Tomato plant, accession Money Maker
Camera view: vertical (180 deg); turntable rotation: 120 degrees
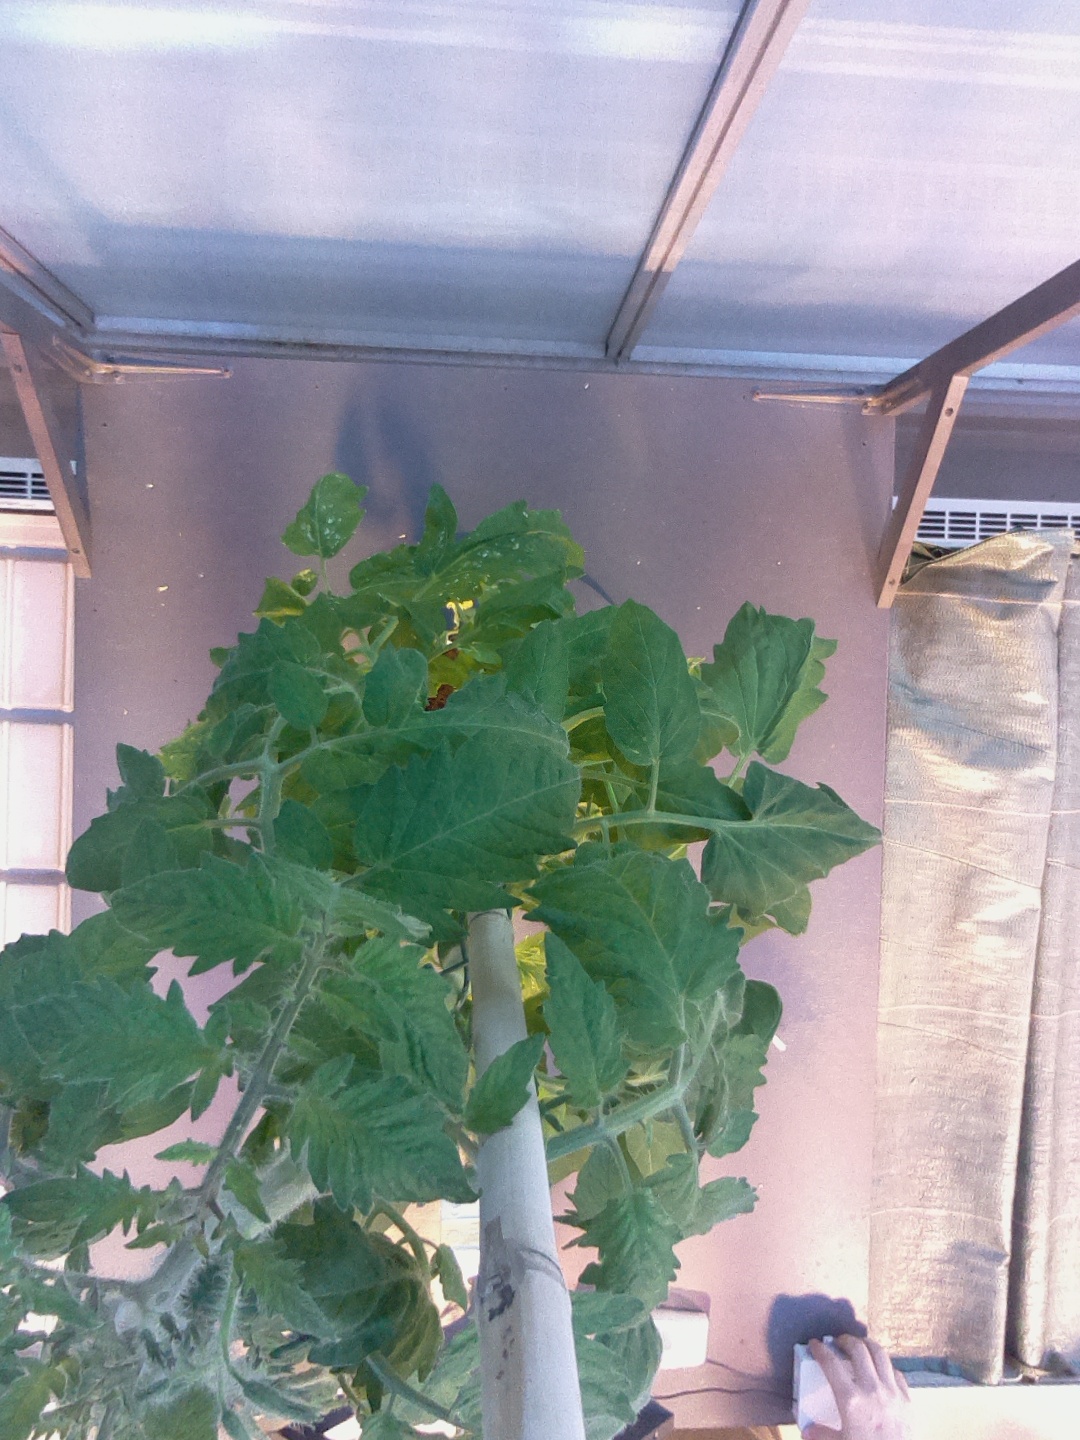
BBCH growth stage 63: 30%-40% of flowers open